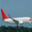
Label: airplane